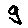
Label: 9